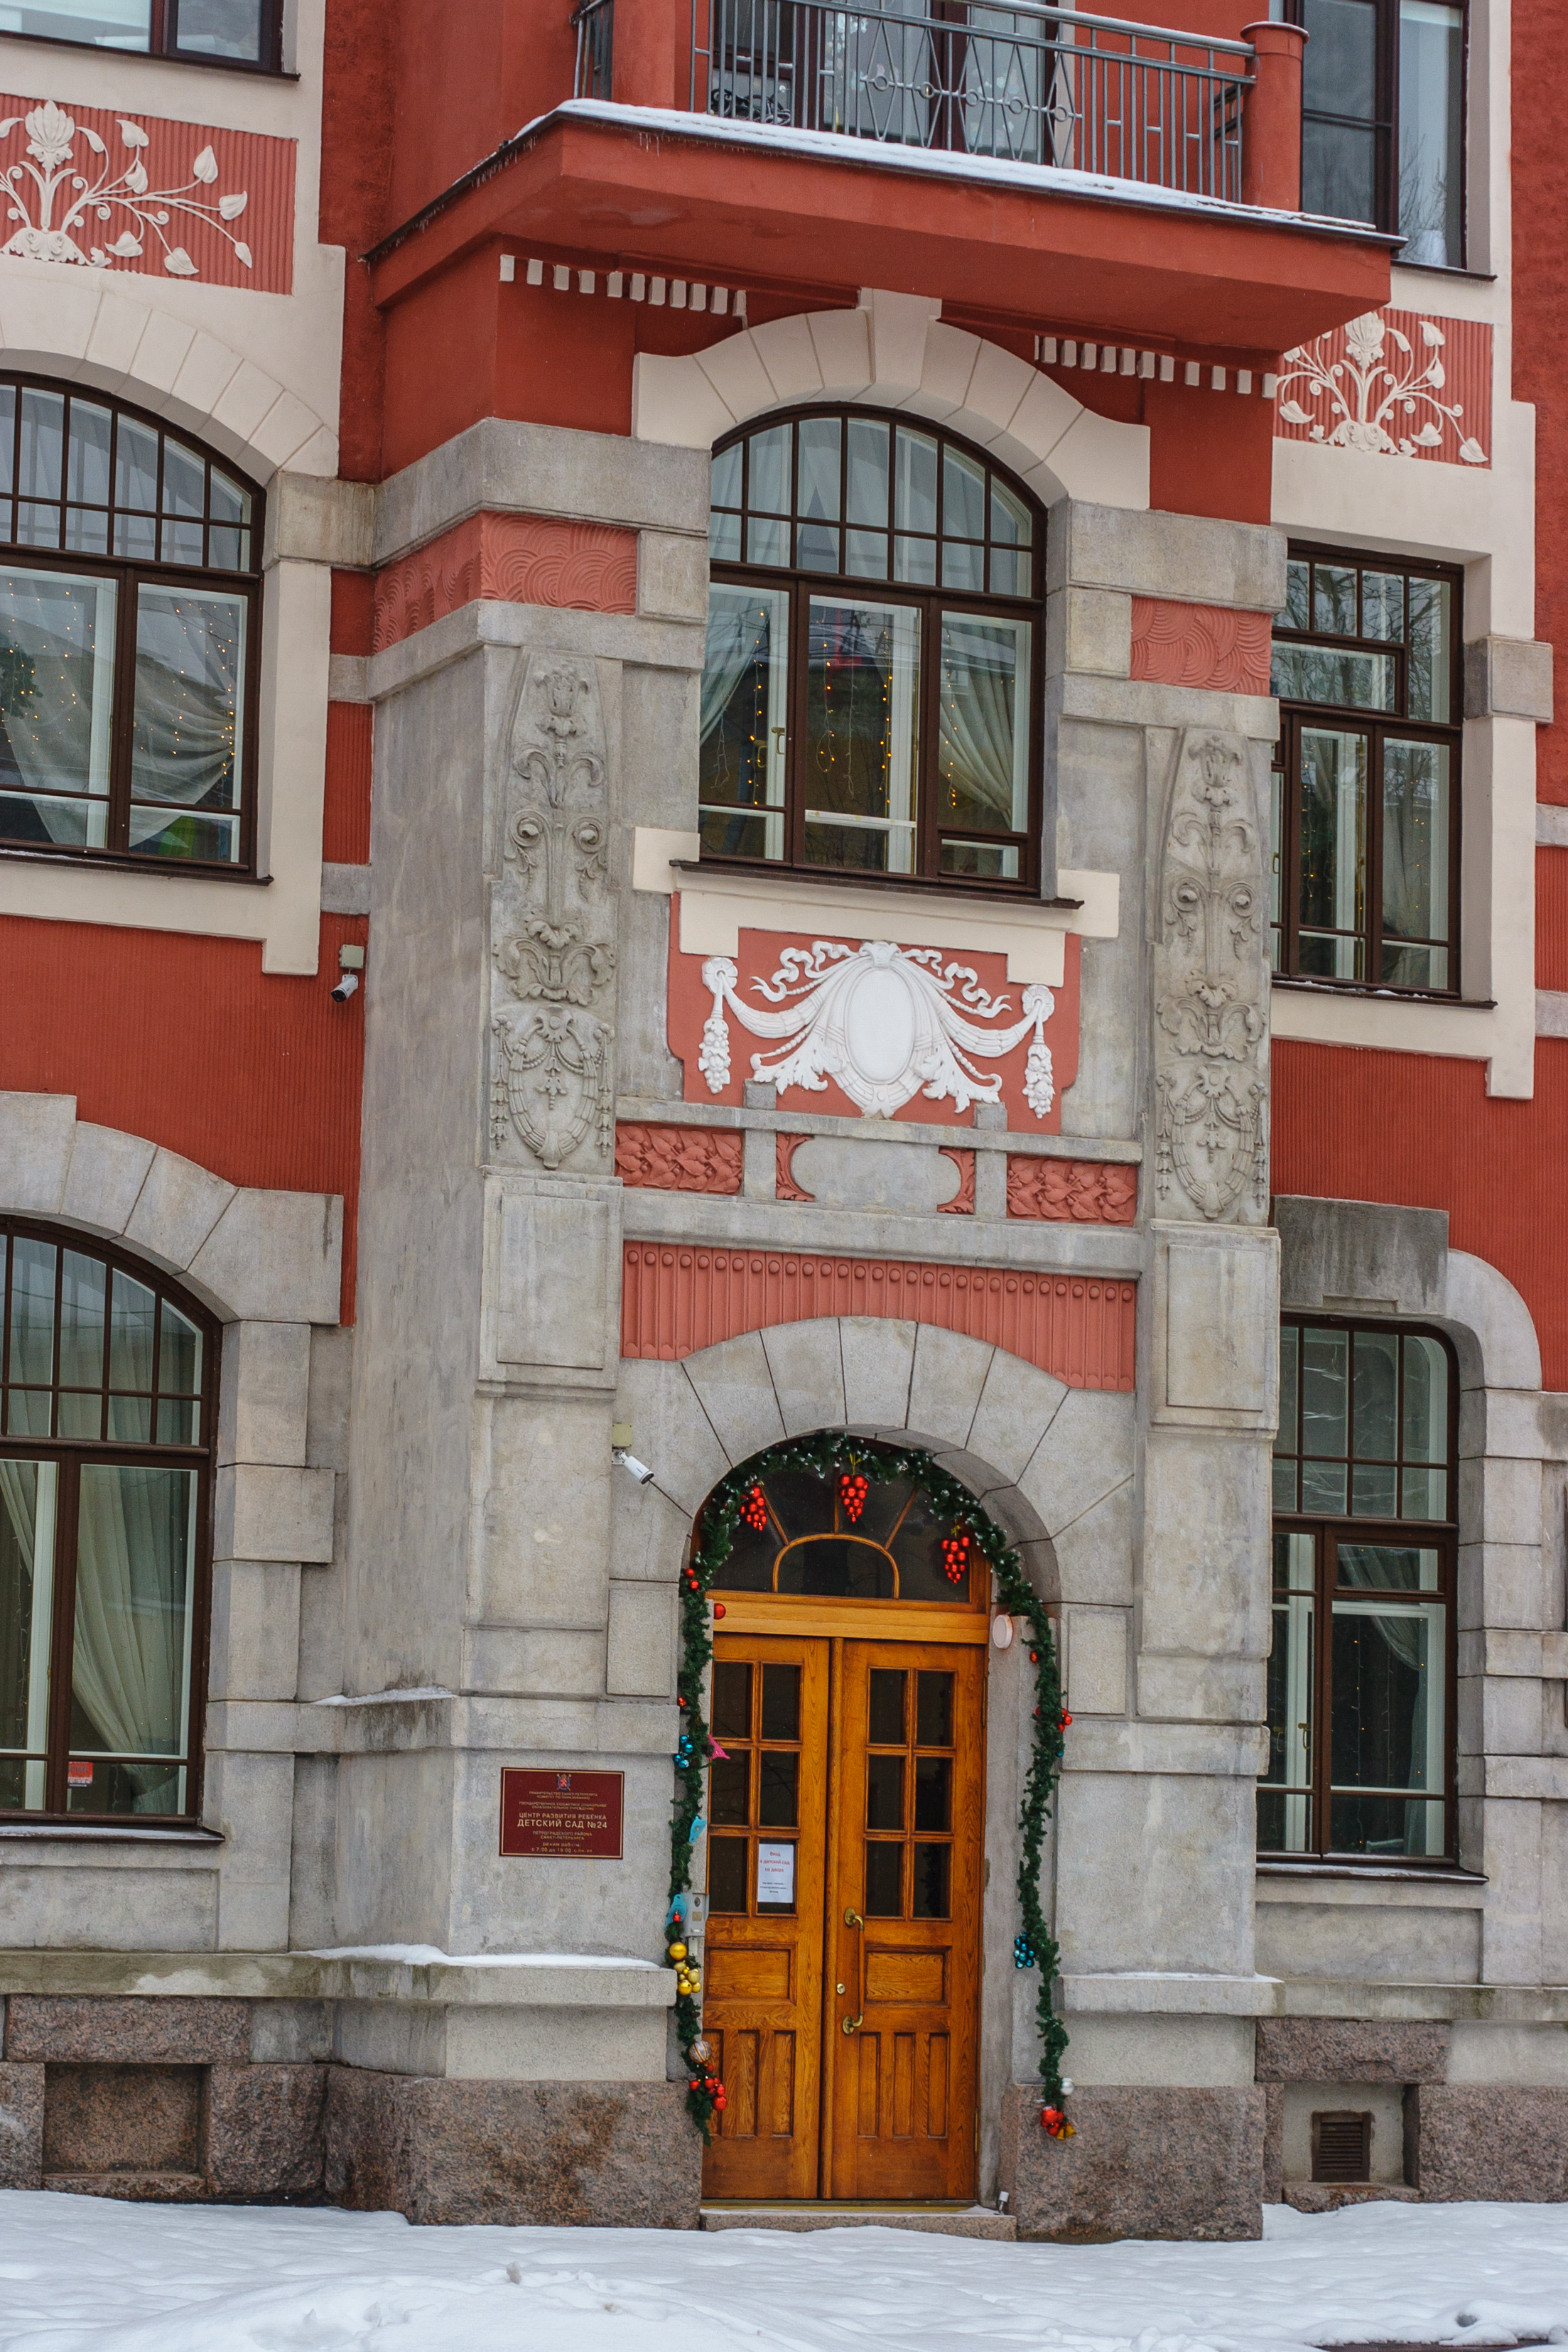
images, window, property, building, fixture, door, snow, neighbourhood, brickwork, brick, line, wall, Material property, real estate, facade, landmark, city, urban area, human settlement, apartment, mixed use, symmetry, house, commercial building, sash window, arch, town, street, home, winter, home door, art, pattern, font, gate, urban design